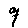
Label: 9